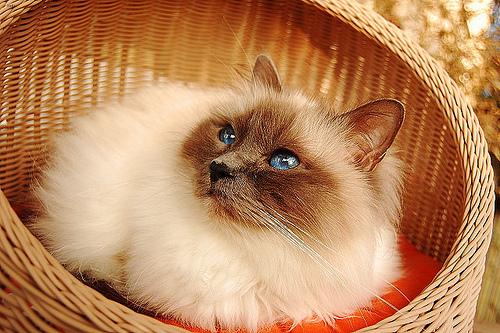
Breed: Birman